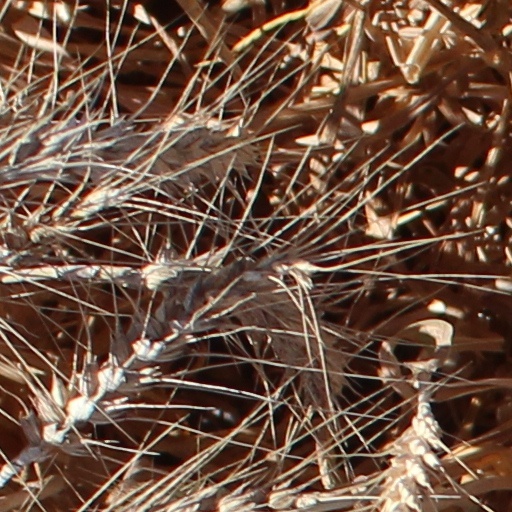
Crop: wheat